Durango (city)

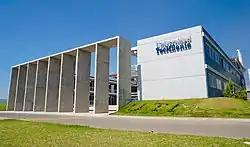
The private TecMilenio University has a Durango campus.

The patron saint of the city is Saint George, whose feast day is 23 April, celebrated by offerings of flowers and candles. An image of the saint can be found in the cathedral. His veneration is one of the most important manifestations of popular religion in the area. He became the saint by declaration of Bishop Pedro Barrientos Lomelín to protect the population from threats such as scorpion stings.